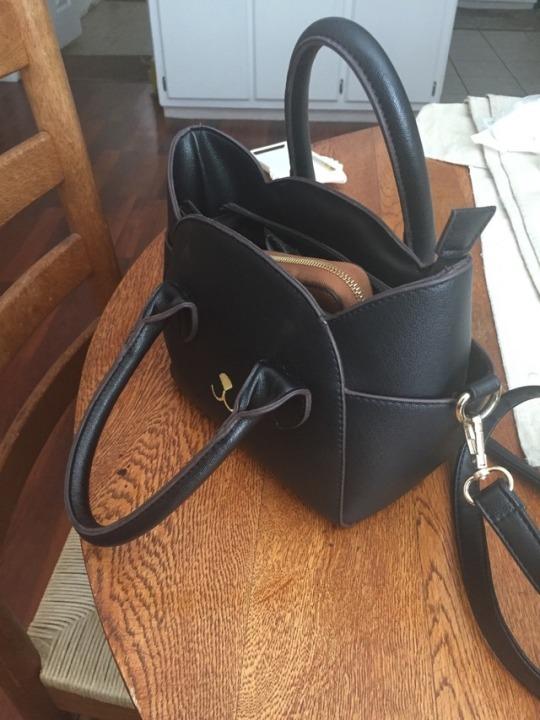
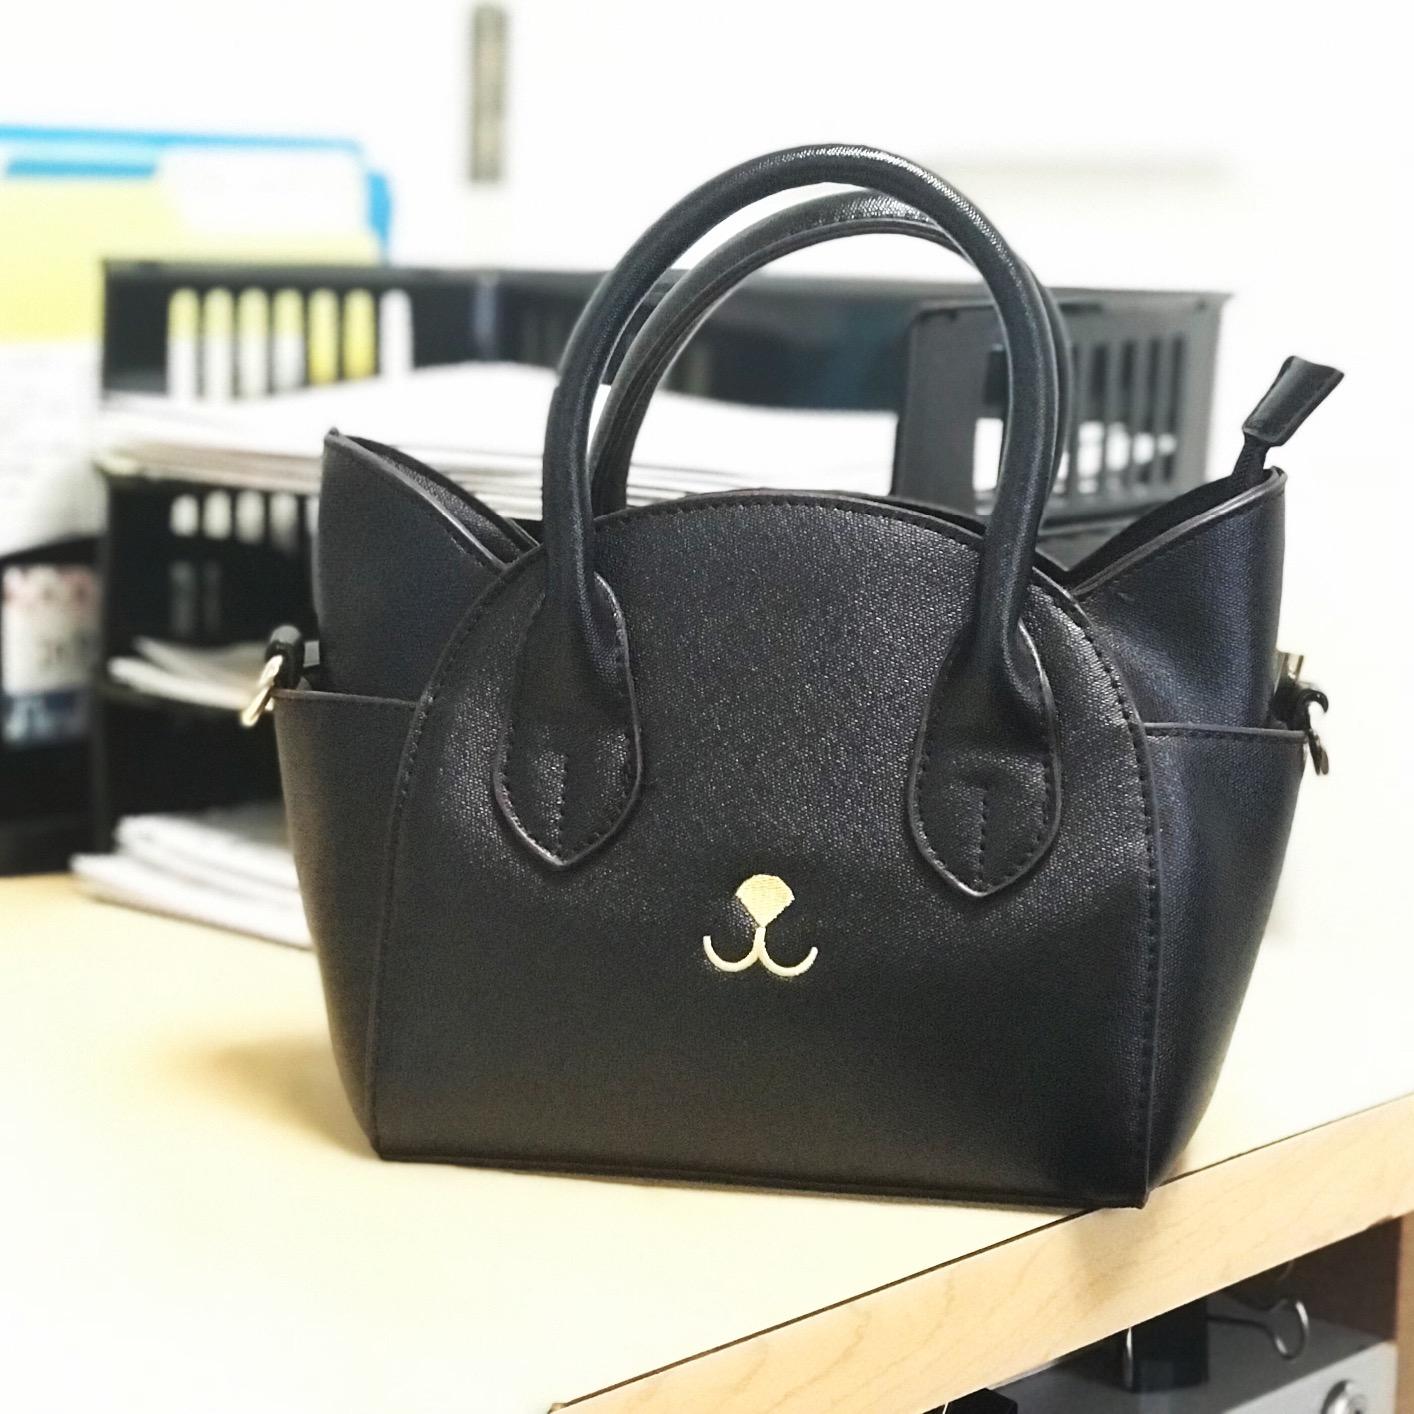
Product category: accessories_handbag
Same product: yes